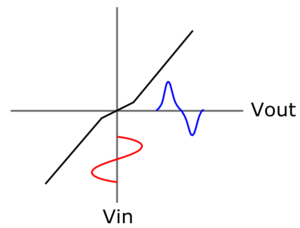
La distorsion de croisement est un type de distorsion qui apparait dans les amplificateurs de classe B